Disappearance of Tara Calico

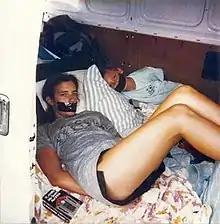
The two unidentified persons seen in the Polaroid found in June 1989. Some people believe the woman is Calico. The boy in the background remains unidentified.

On June 15, 1989, a Polaroid photo of an unidentified young woman and a boy, both gagged with black duct tape and seemingly bound, was discovered in the parking lot of a convenience store in Port St. Joe, Florida. The woman who found the photo said that it was in a parking space where a white windowless Toyota cargo van had been parked when she arrived at the store. She said that the van was being driven by a man with a mustache who appeared to be in his 30s. Police set up roadblocks to intercept the vehicle, but the man has never been identified. According to Polaroid officials, the picture had to have been taken after May 1989 because the particular film used in the photograph was not available until then.